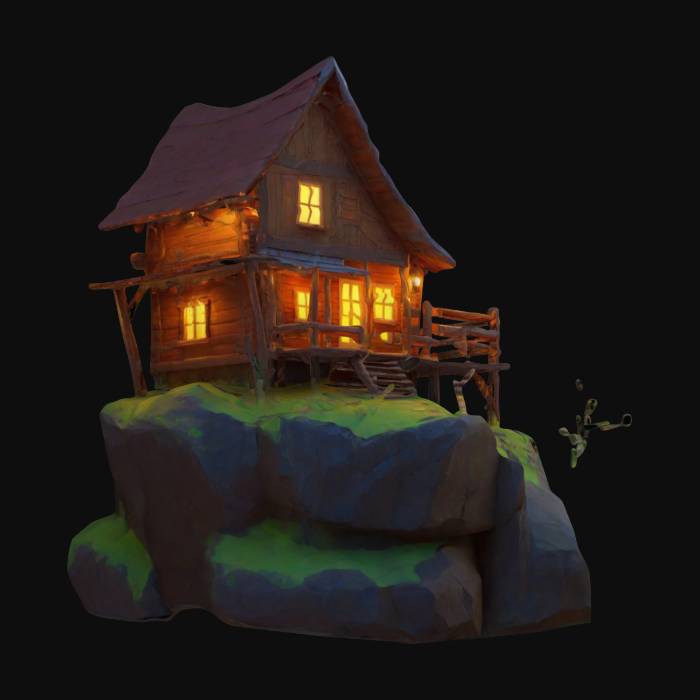
미적 점수 (1~10점): 2